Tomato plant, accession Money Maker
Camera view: bottom (45 deg); turntable rotation: 330 degrees
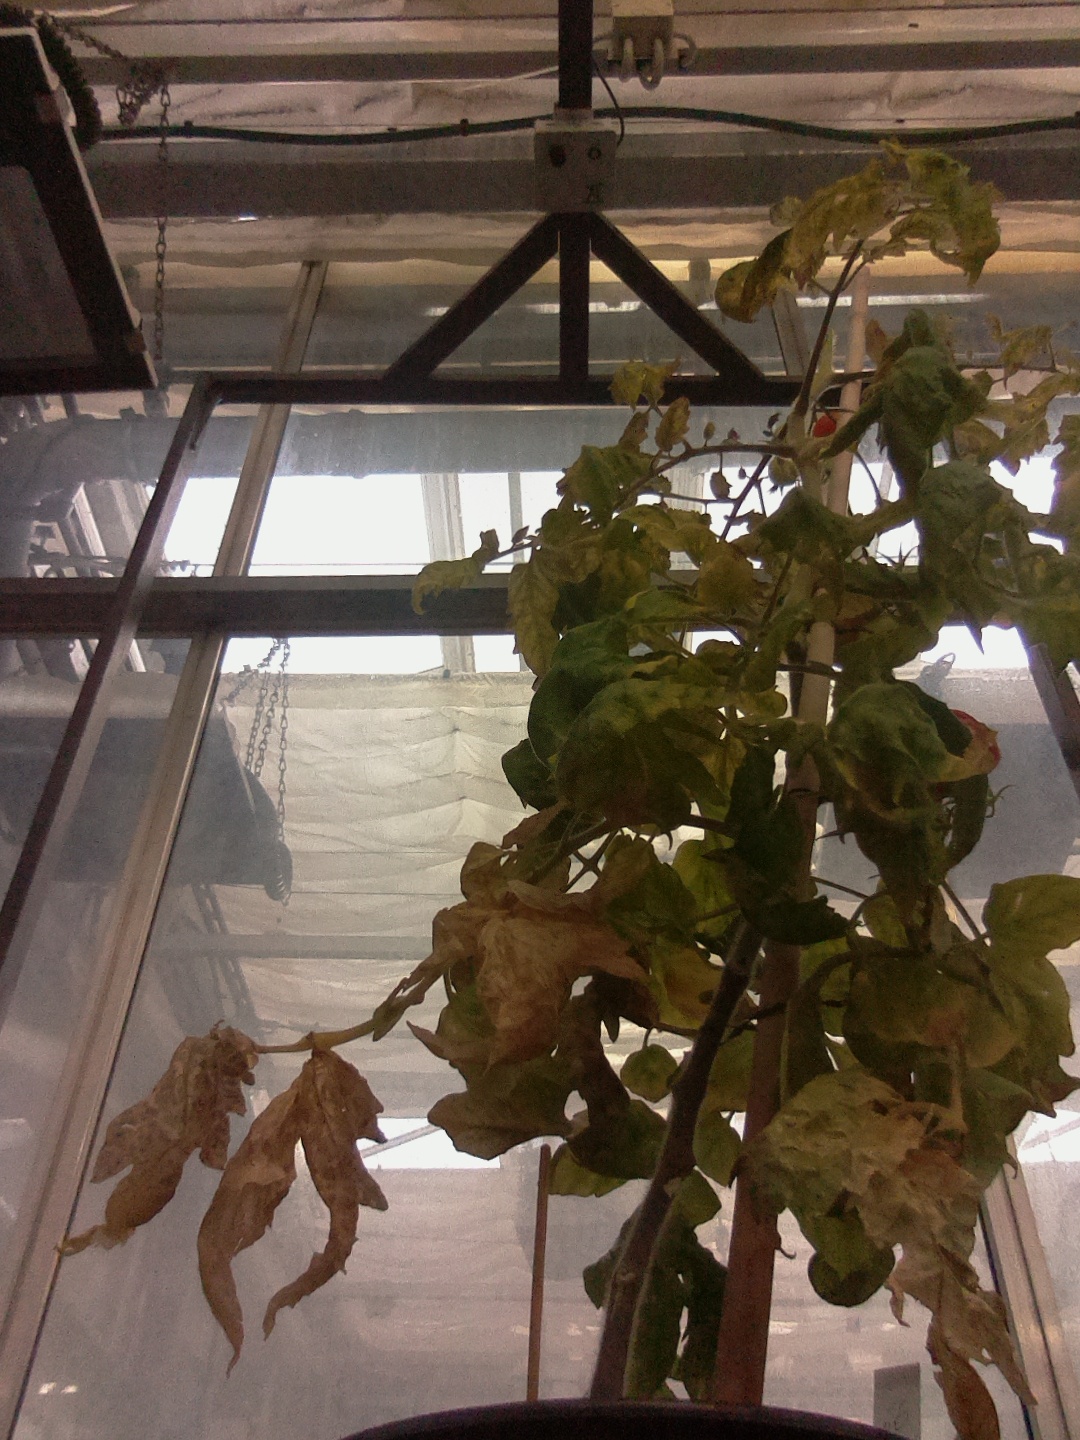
BBCH growth stage 84: 40%-50% of fruits show typical fully ripe color